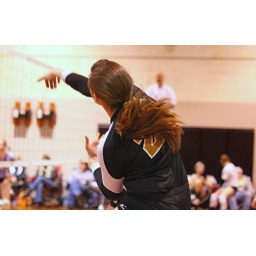
Closeup on a LAVA girl spiking the ball over the net